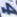
Number: 4